Kaitlyn Christian

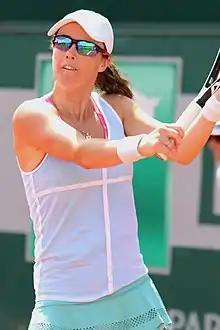
Christian at the 2018 French Open

Kaitlyn Christian (born January 13, 1992) is an American pickleball player and an inactive tennis player who specializes in doubles.